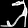
Label: Sandal